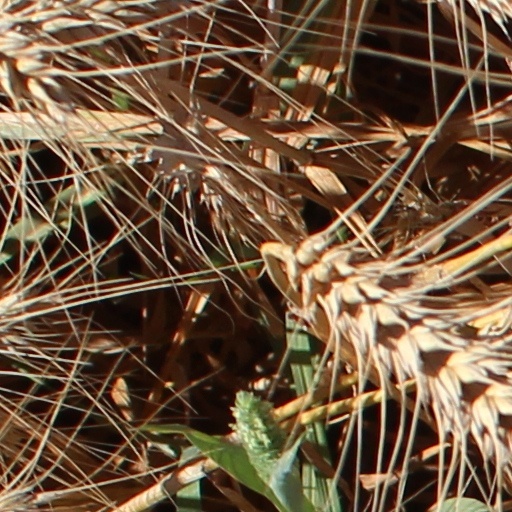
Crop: wheat